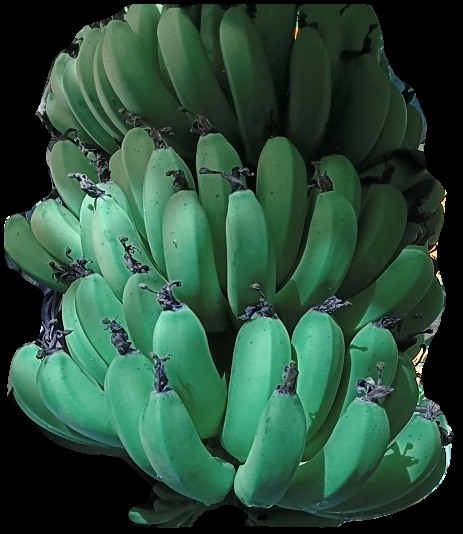
Variety: pachbale
Grade: grade1